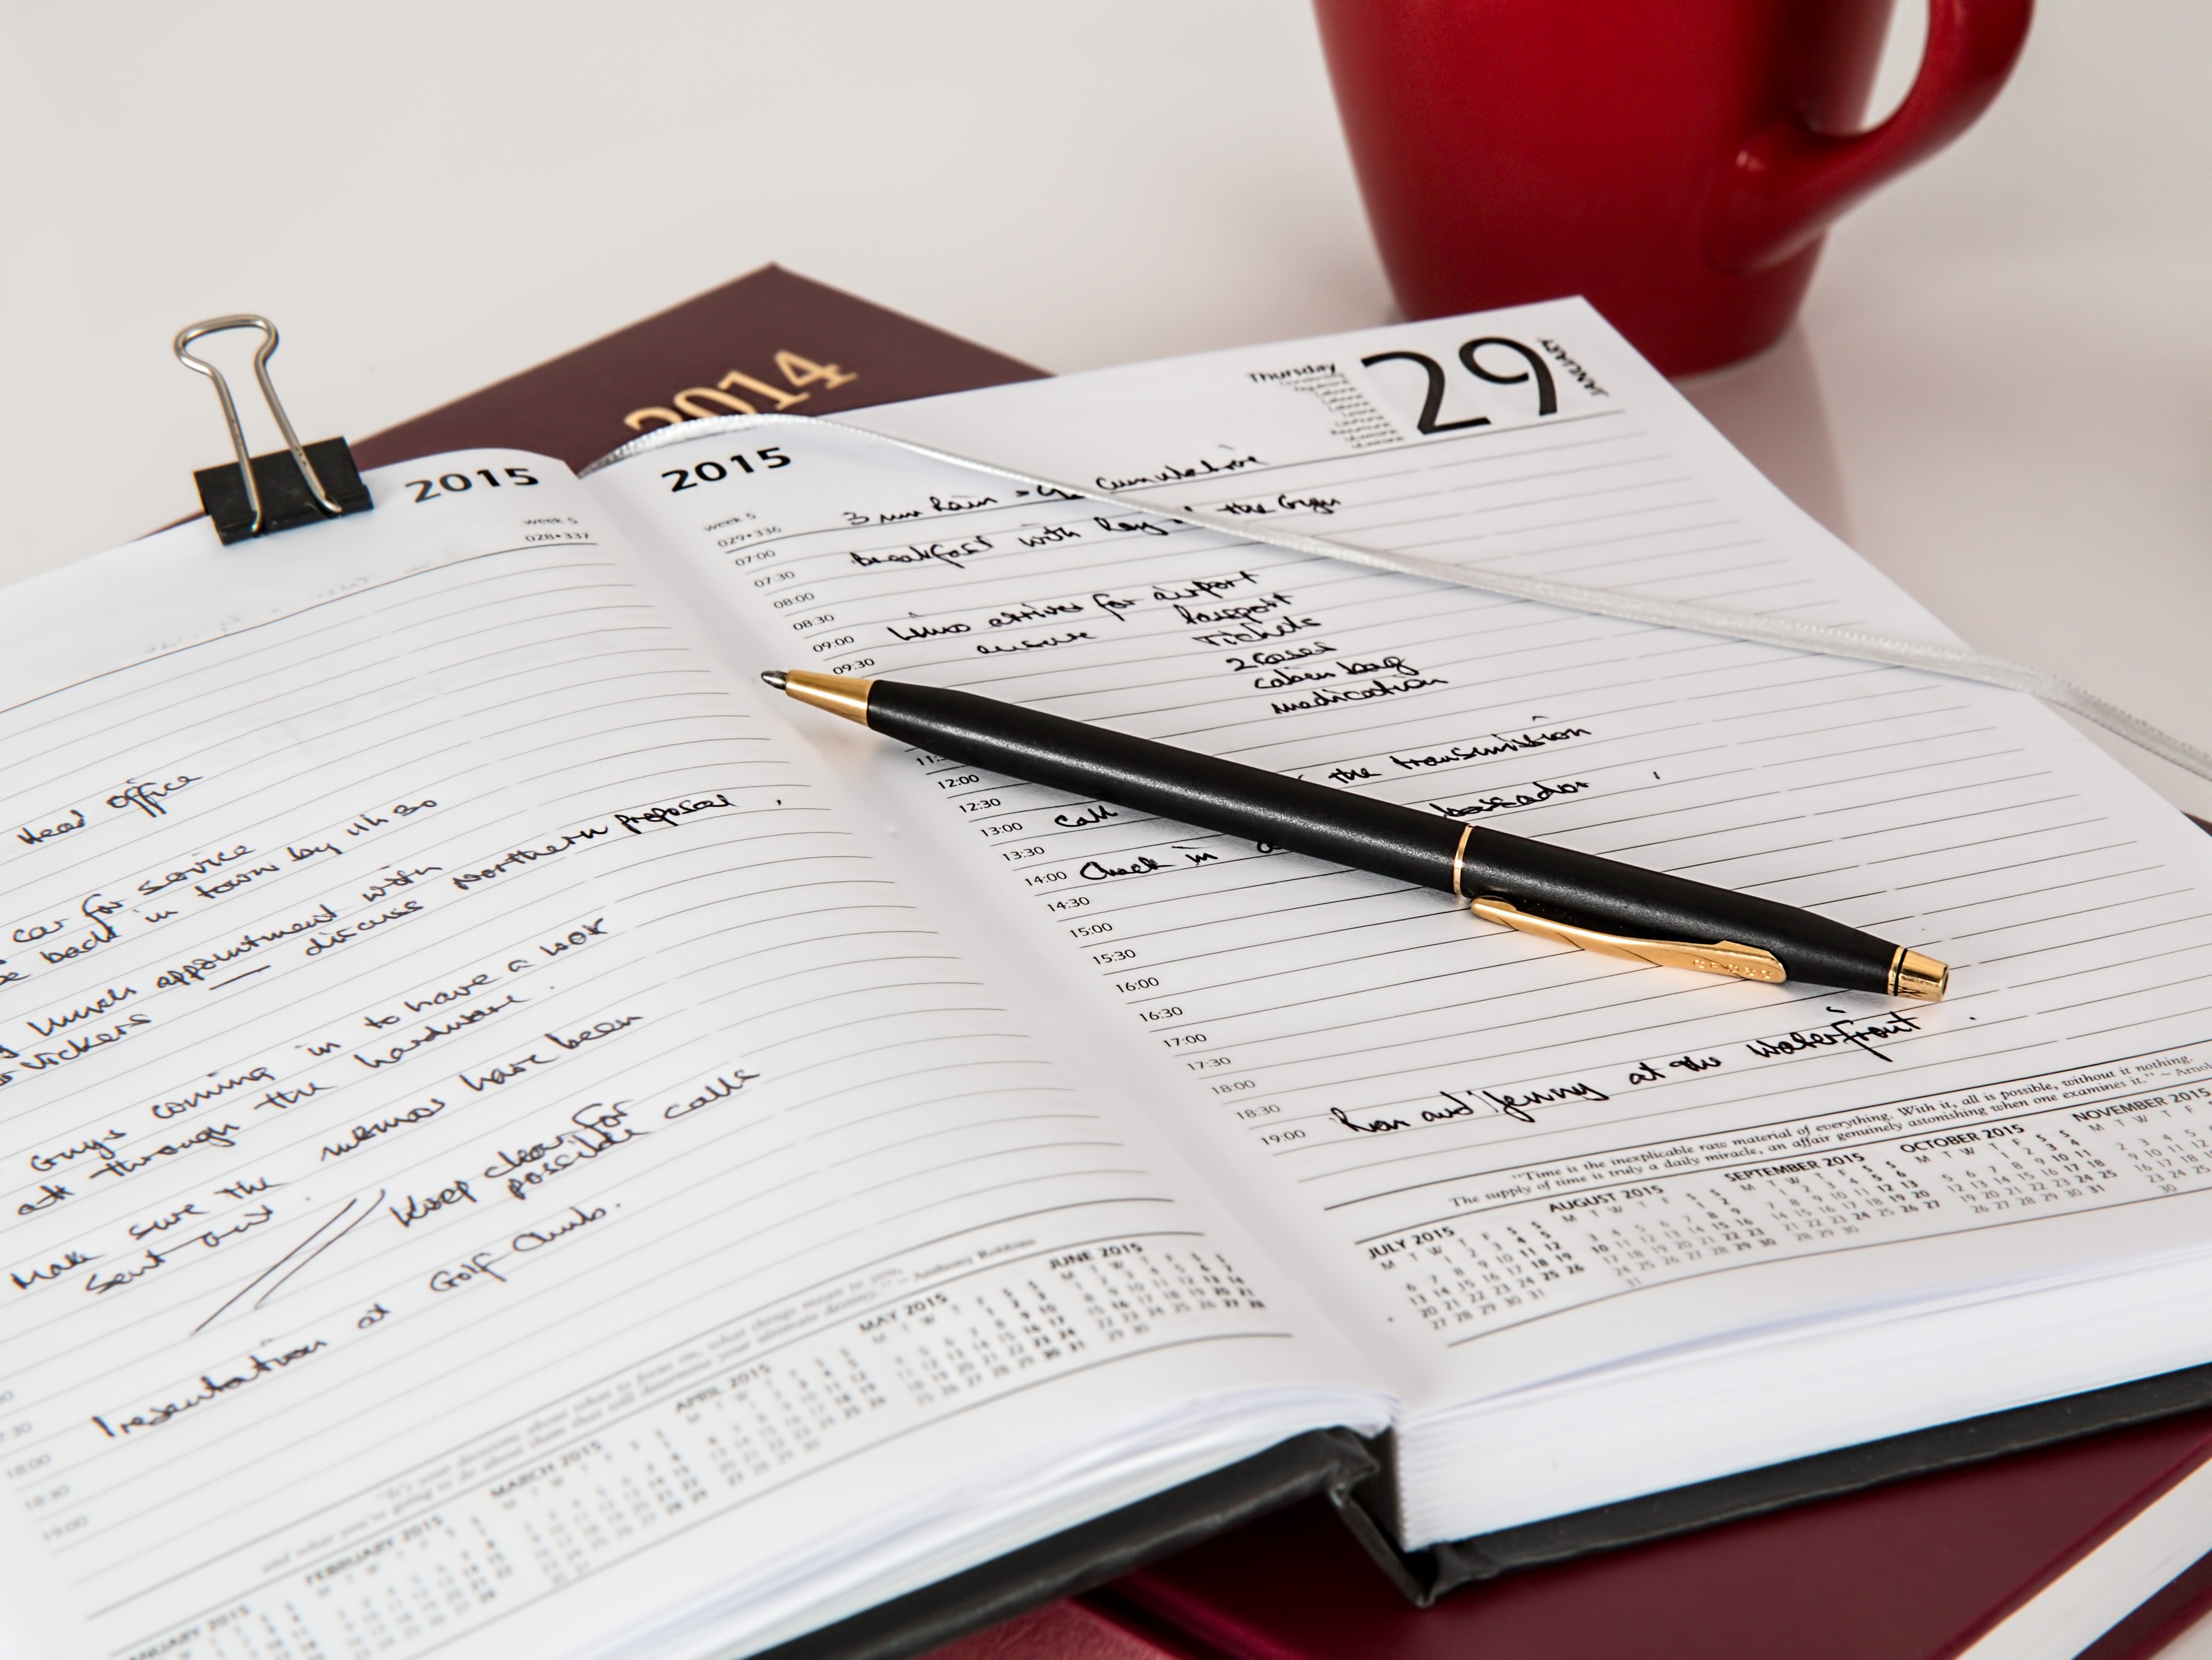
desk, notebook, writing, pen, diary, journal, meeting, cup, office, page, note, date, brand, font, text, handwriting, plan, calendar, calligraphy, document, reminder, january, workplace, appointment, schedule, organizer